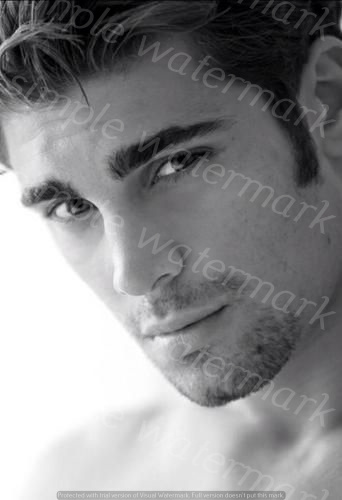
Label: Watermark